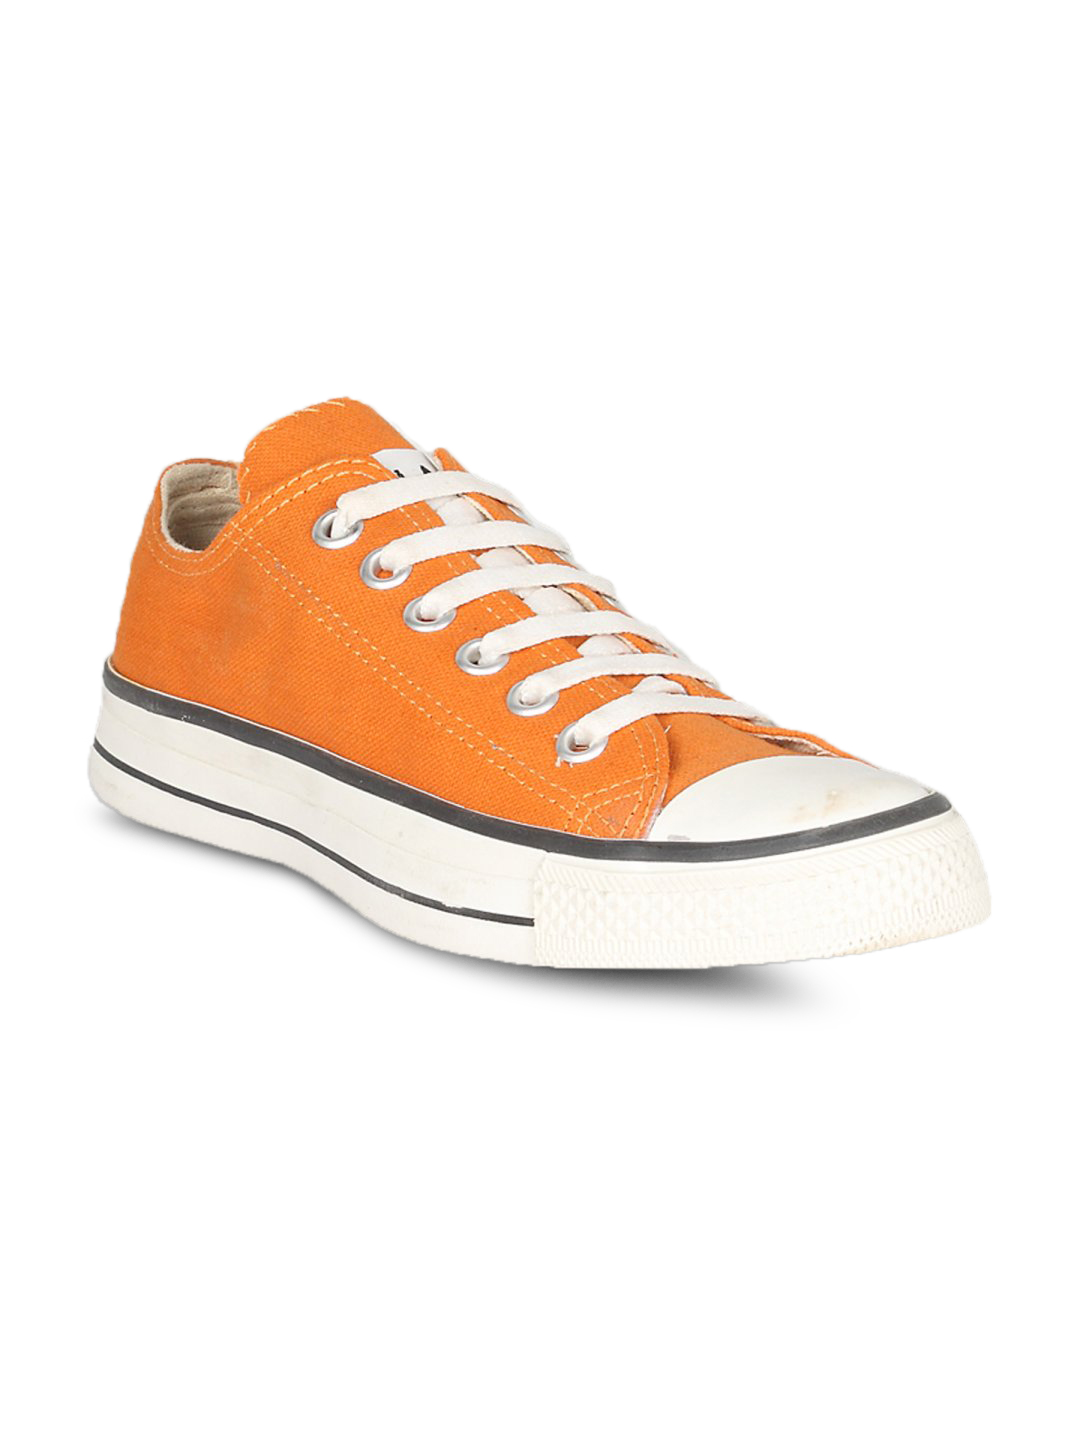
Converse Unisex Speciality Ox Rust Shoe
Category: Footwear / Shoes / Casual Shoes
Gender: Unisex
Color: Orange
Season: Summer 2011
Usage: Casual